Yitzkhok Yoel Linetzky

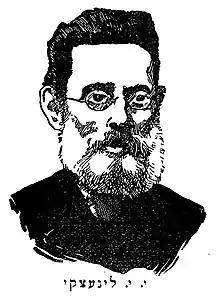
I.J. Linetzky from Dos Poylishe yungel (1921)

Yitzkhok Yoel Linetzky (1839–1915) was a Yiddish language author and early Zionist. Sol Liptzin characterized him as "a master of the picturesque vitriolic phrase." [Liptzin, 1972, 46]